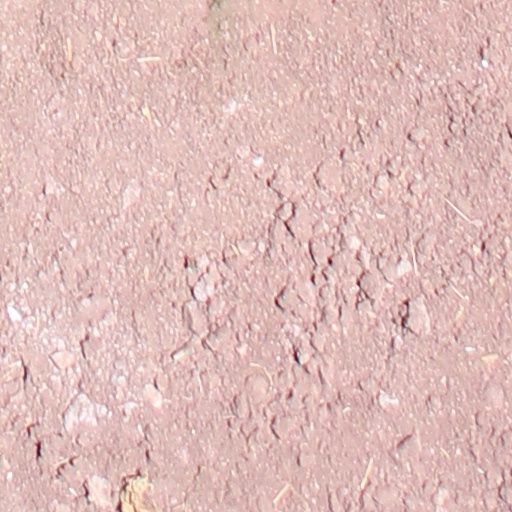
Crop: wheat